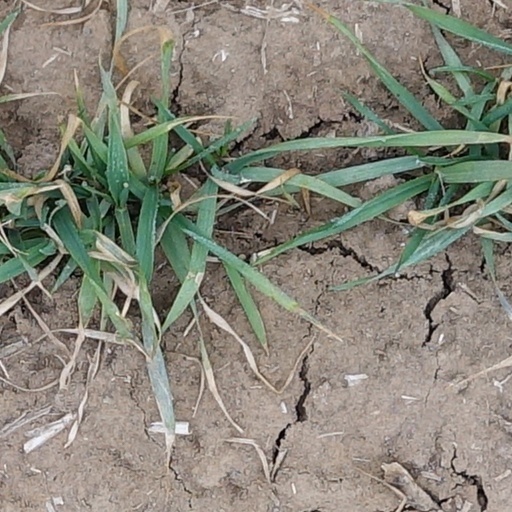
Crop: wheat